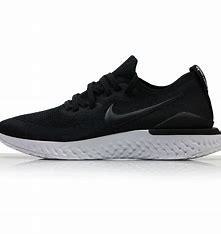
Brand: Nike
Model: Epic React Flyknit 2